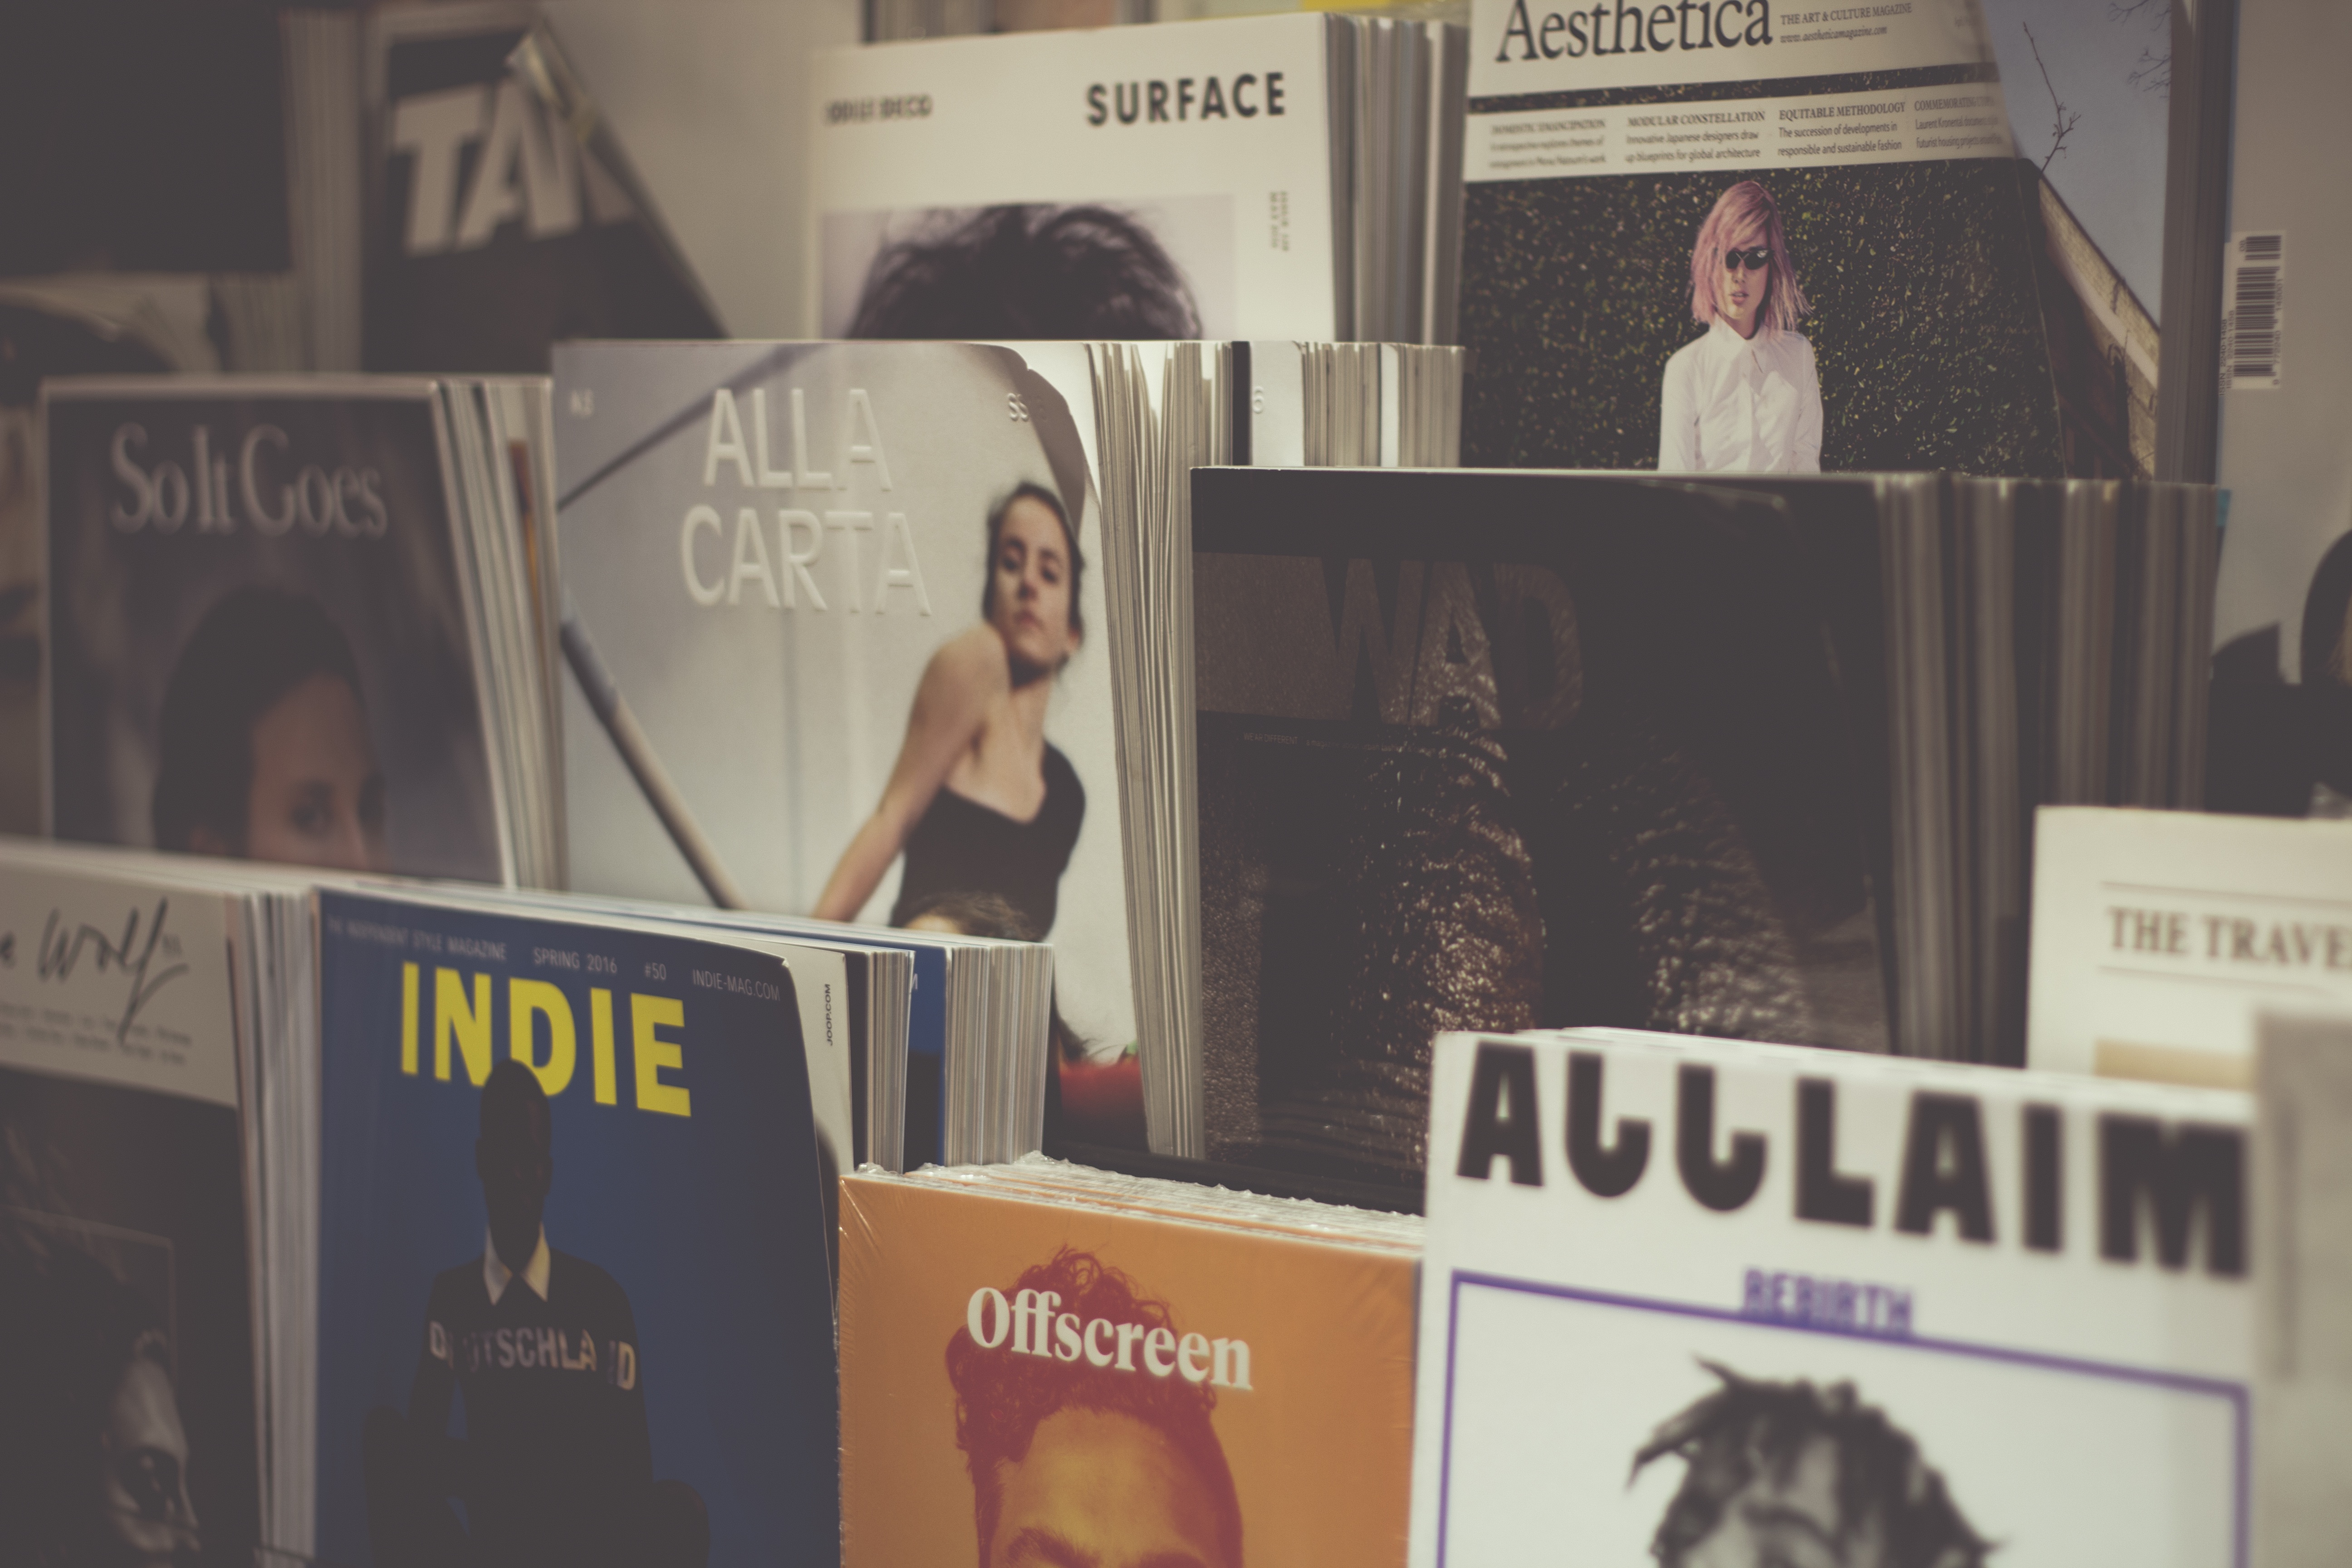
creative, advertising, store, magazine, rack, brand, text